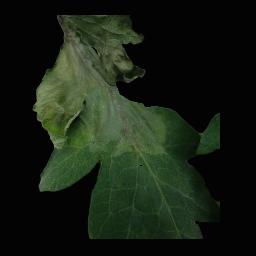
Label: Tomato___Late_blight